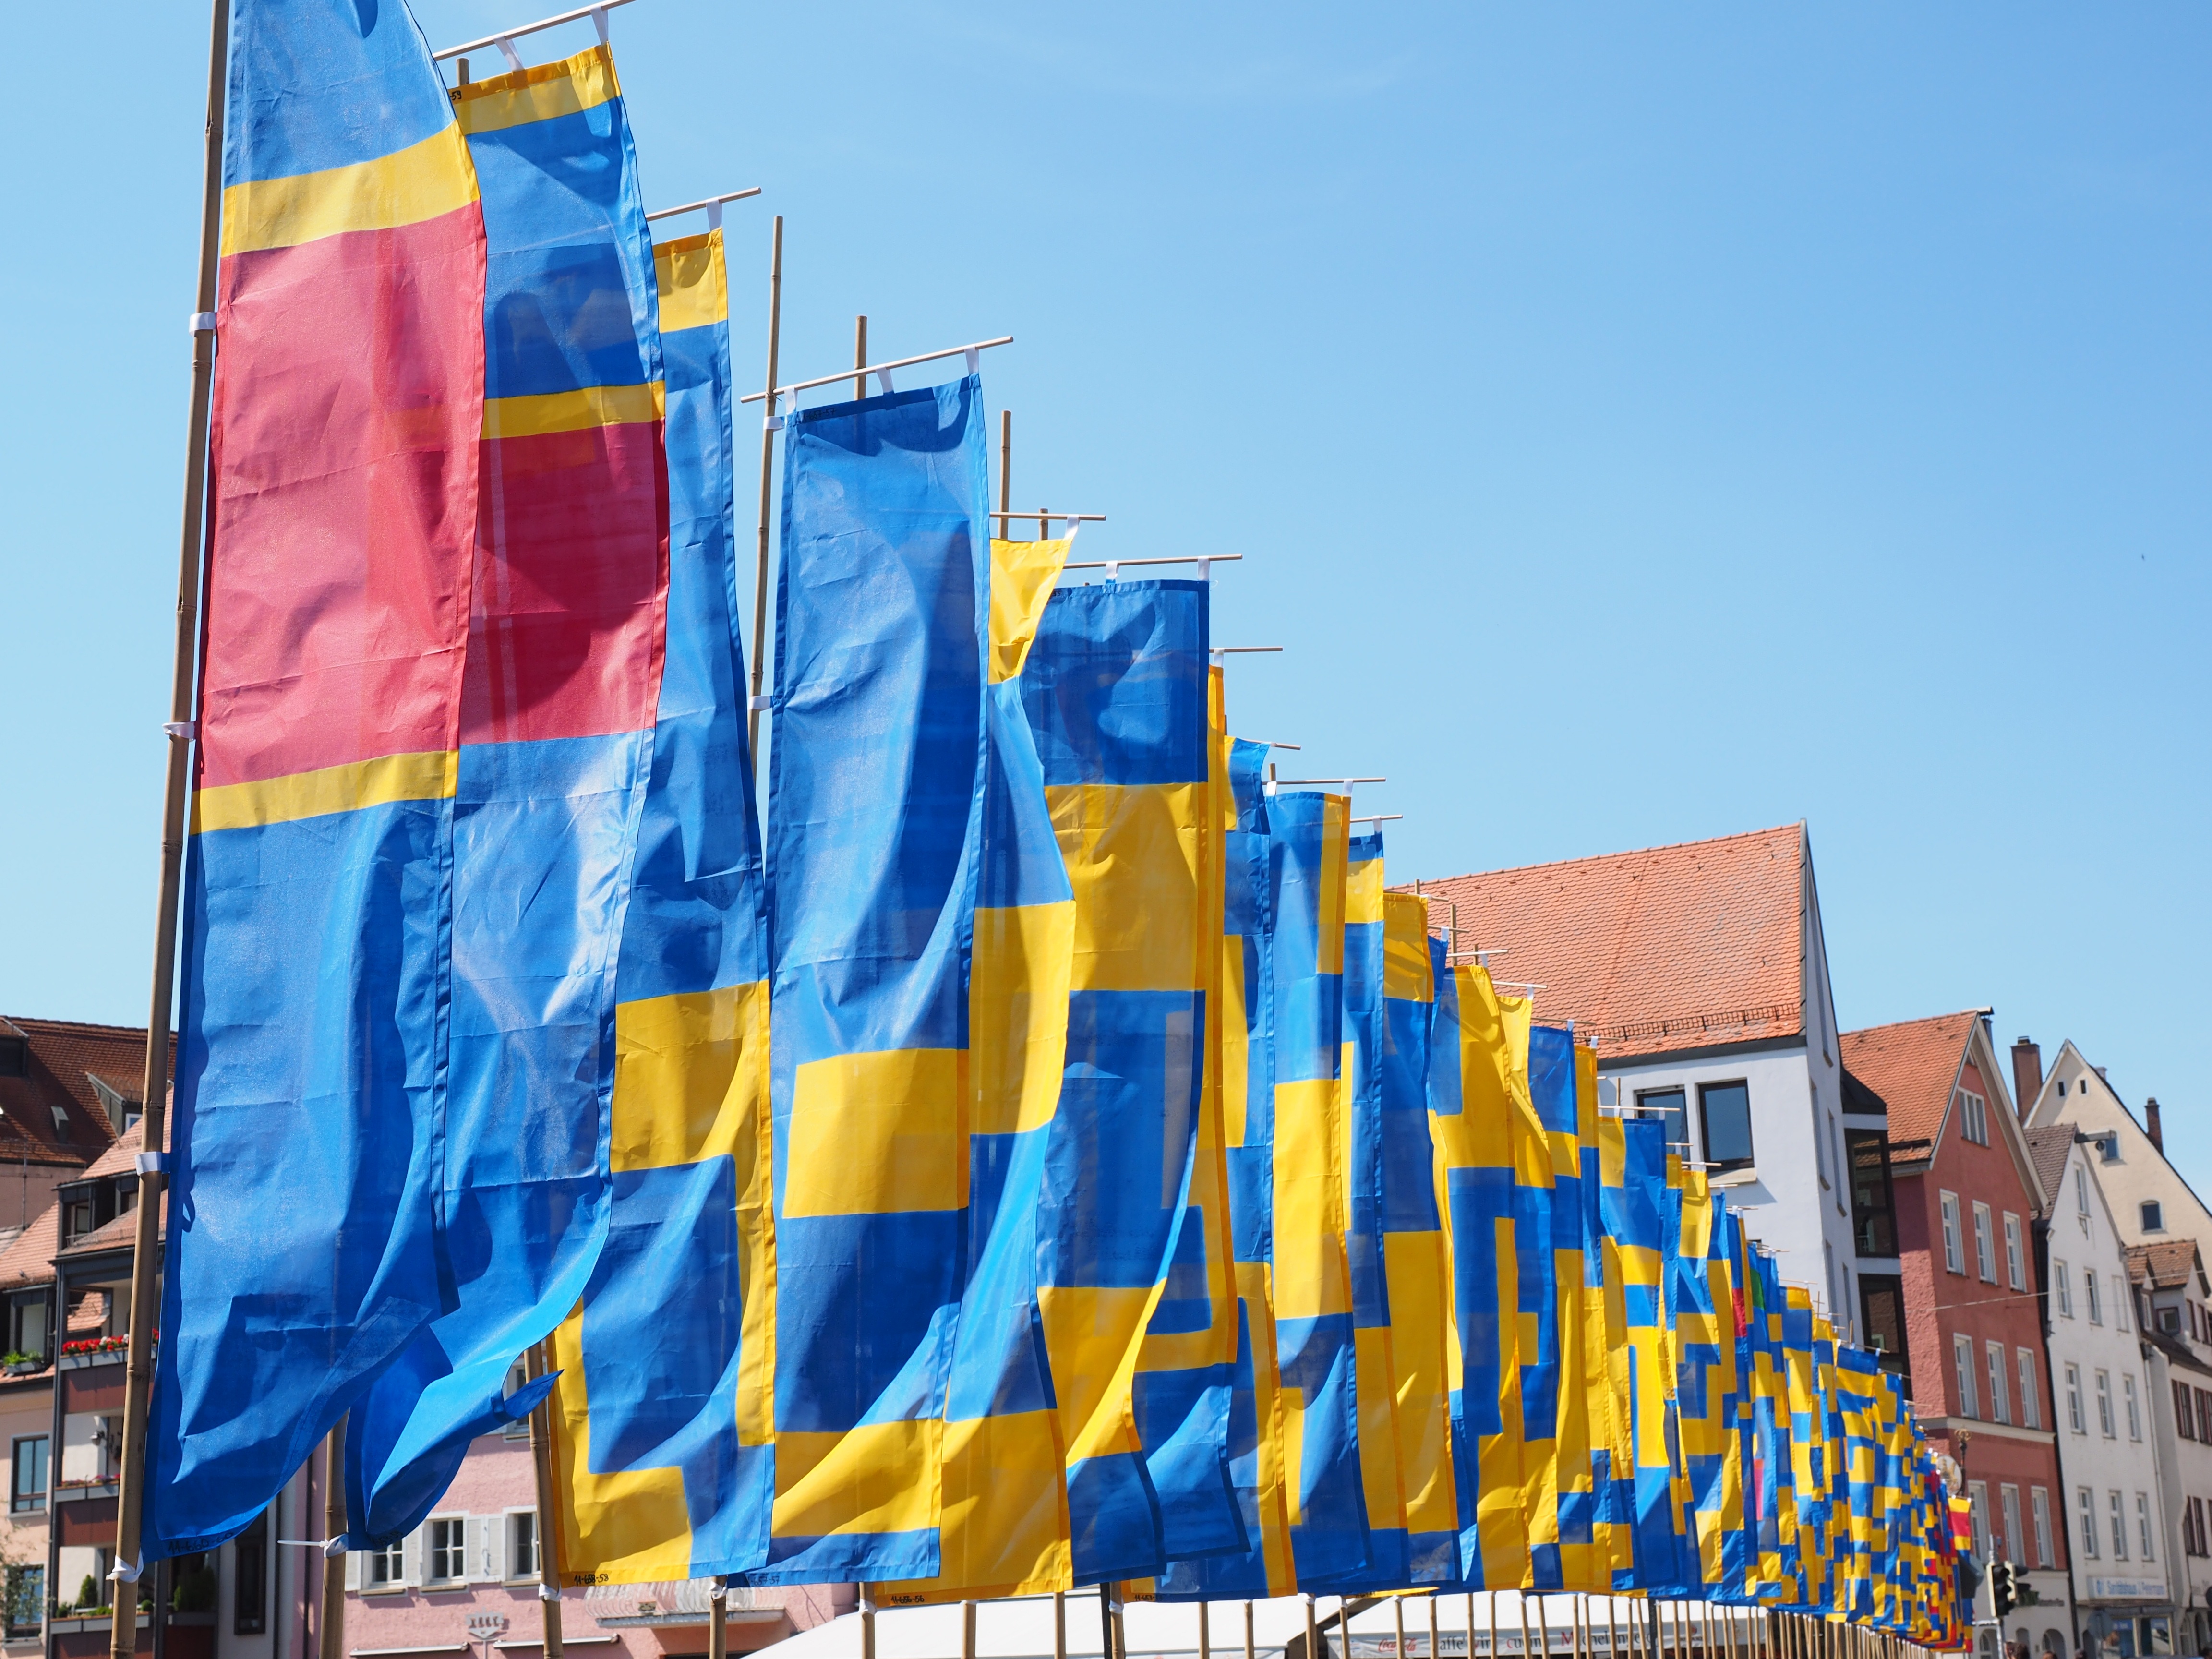
color, blue, urban area, city, art, flag, facade, advertising